Lack of physical education

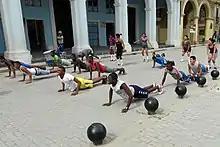
A physical education class for secondary students in Havana, Cuba.

Although more prevalent in countries of high income, physical inactivity is an international issue that is correlated with an obesity epidemic and negative physical, psychological, and academic consequences in children.